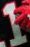
Number: 1